Boko Haram

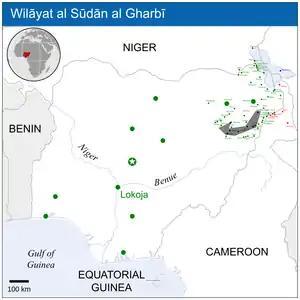
Map of Boko Haram's territorial control on 10 April 2015, over 2 months after the start of the 2015 West African offensive

Starting on 23 January, a coalition of military forces from Nigeria, Chad, Cameroon, and Niger began a campaign against Boko Haram. On 4 February, the Chadian Army killed over 200 Boko Haram militants. Soon afterwards, Boko Haram carried out a massacre in the town of Fotokol in Far North, Cameroon, killing 81 civilians, 13 Chadian soldiers and 6 Cameroonian soldiers. On 2 March, the Nigerian military defeated Boko Haram in the Battle of Konduga.